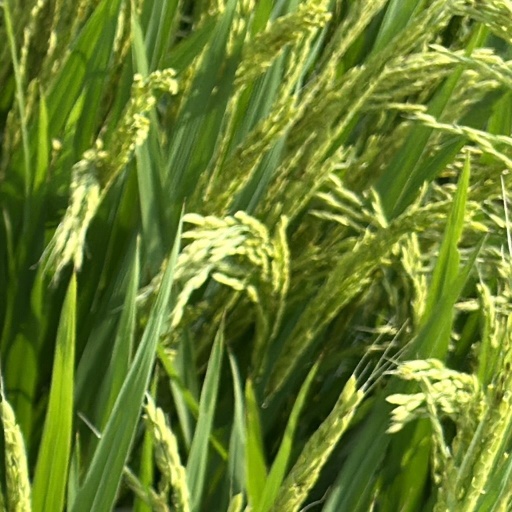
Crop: rice